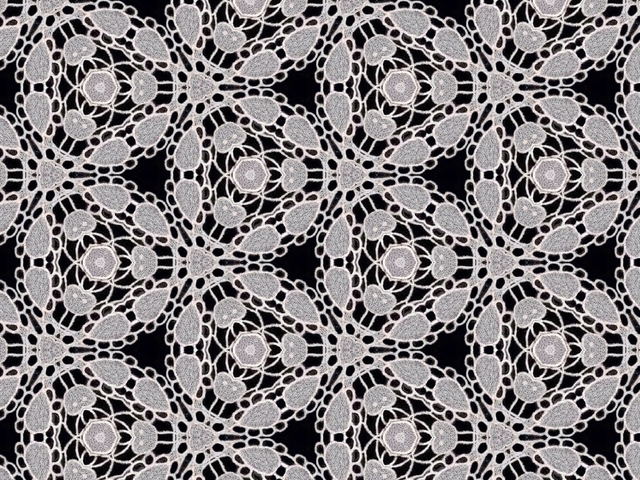
Texture: lacelike